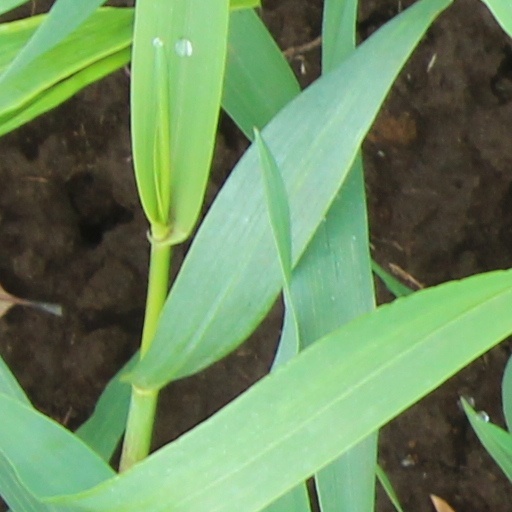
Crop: wheat